Thomas Humber

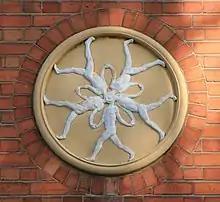

Thomas Humber (16 October 1841 – 24 November 1910) was an English engineer and cycle manufacturer who developed and patented a safety bicycle (1884) with a diamond-shaped frame and wheels of similar size. It became a pattern for subsequent machines. Humber made many other improvements to bicycles. About 1868 he founded Humber Cycles, the bicycle manufacturing business at Beeston, Nottinghamshire later owned by Humber & Co Limited.